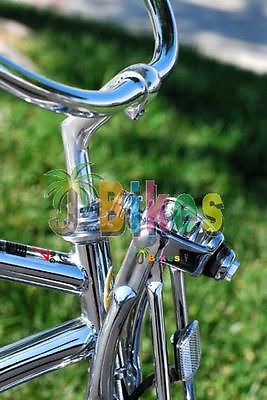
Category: bicycle